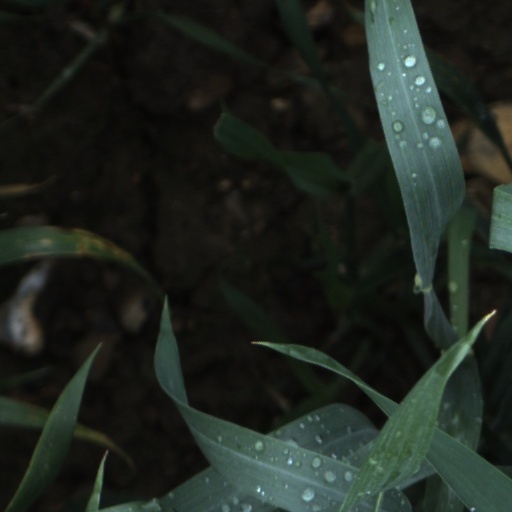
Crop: wheat